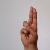
The image shows a hand gesture representing the letter 'U' in Indian Sign Language.